Lobet Gott in seinen Reichen, BWV 11

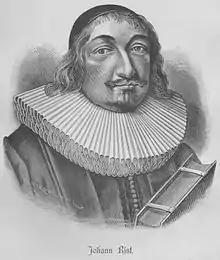
Johann Rist, the writer of the hymn lyrics

The first chorale, closing part 1, is the fourth stanza of "", written in 1641 by Johann Rist. The text "" (Now everything is subject to You) imagines Jesus in heaven, with the angels and elements serving him: